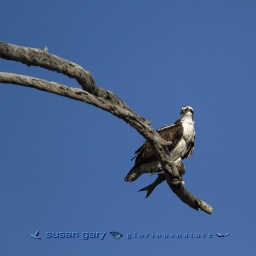
Osprey in tree with fish in talonsAvailable for licensing by Alamy..more info on my profile page